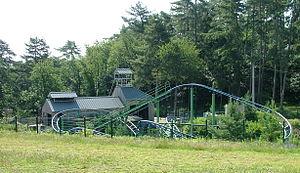
Belantis Vergnügungspark
Le Parc Touristique des Combes est un parc d'attractions français situé au Creusot, en Saône-et-Loire. La fréquentation du parc est en progression ces dernières années. En 2013, le parc accueille 168 000 visiteurs ; l'année suivante, plus de 183 000 visiteurs franchissent les portes du parc d'attractions.
Le Creusot est une commune française située dans le département de Saône-et-Loire en région Bourgogne-Franche-Comté.